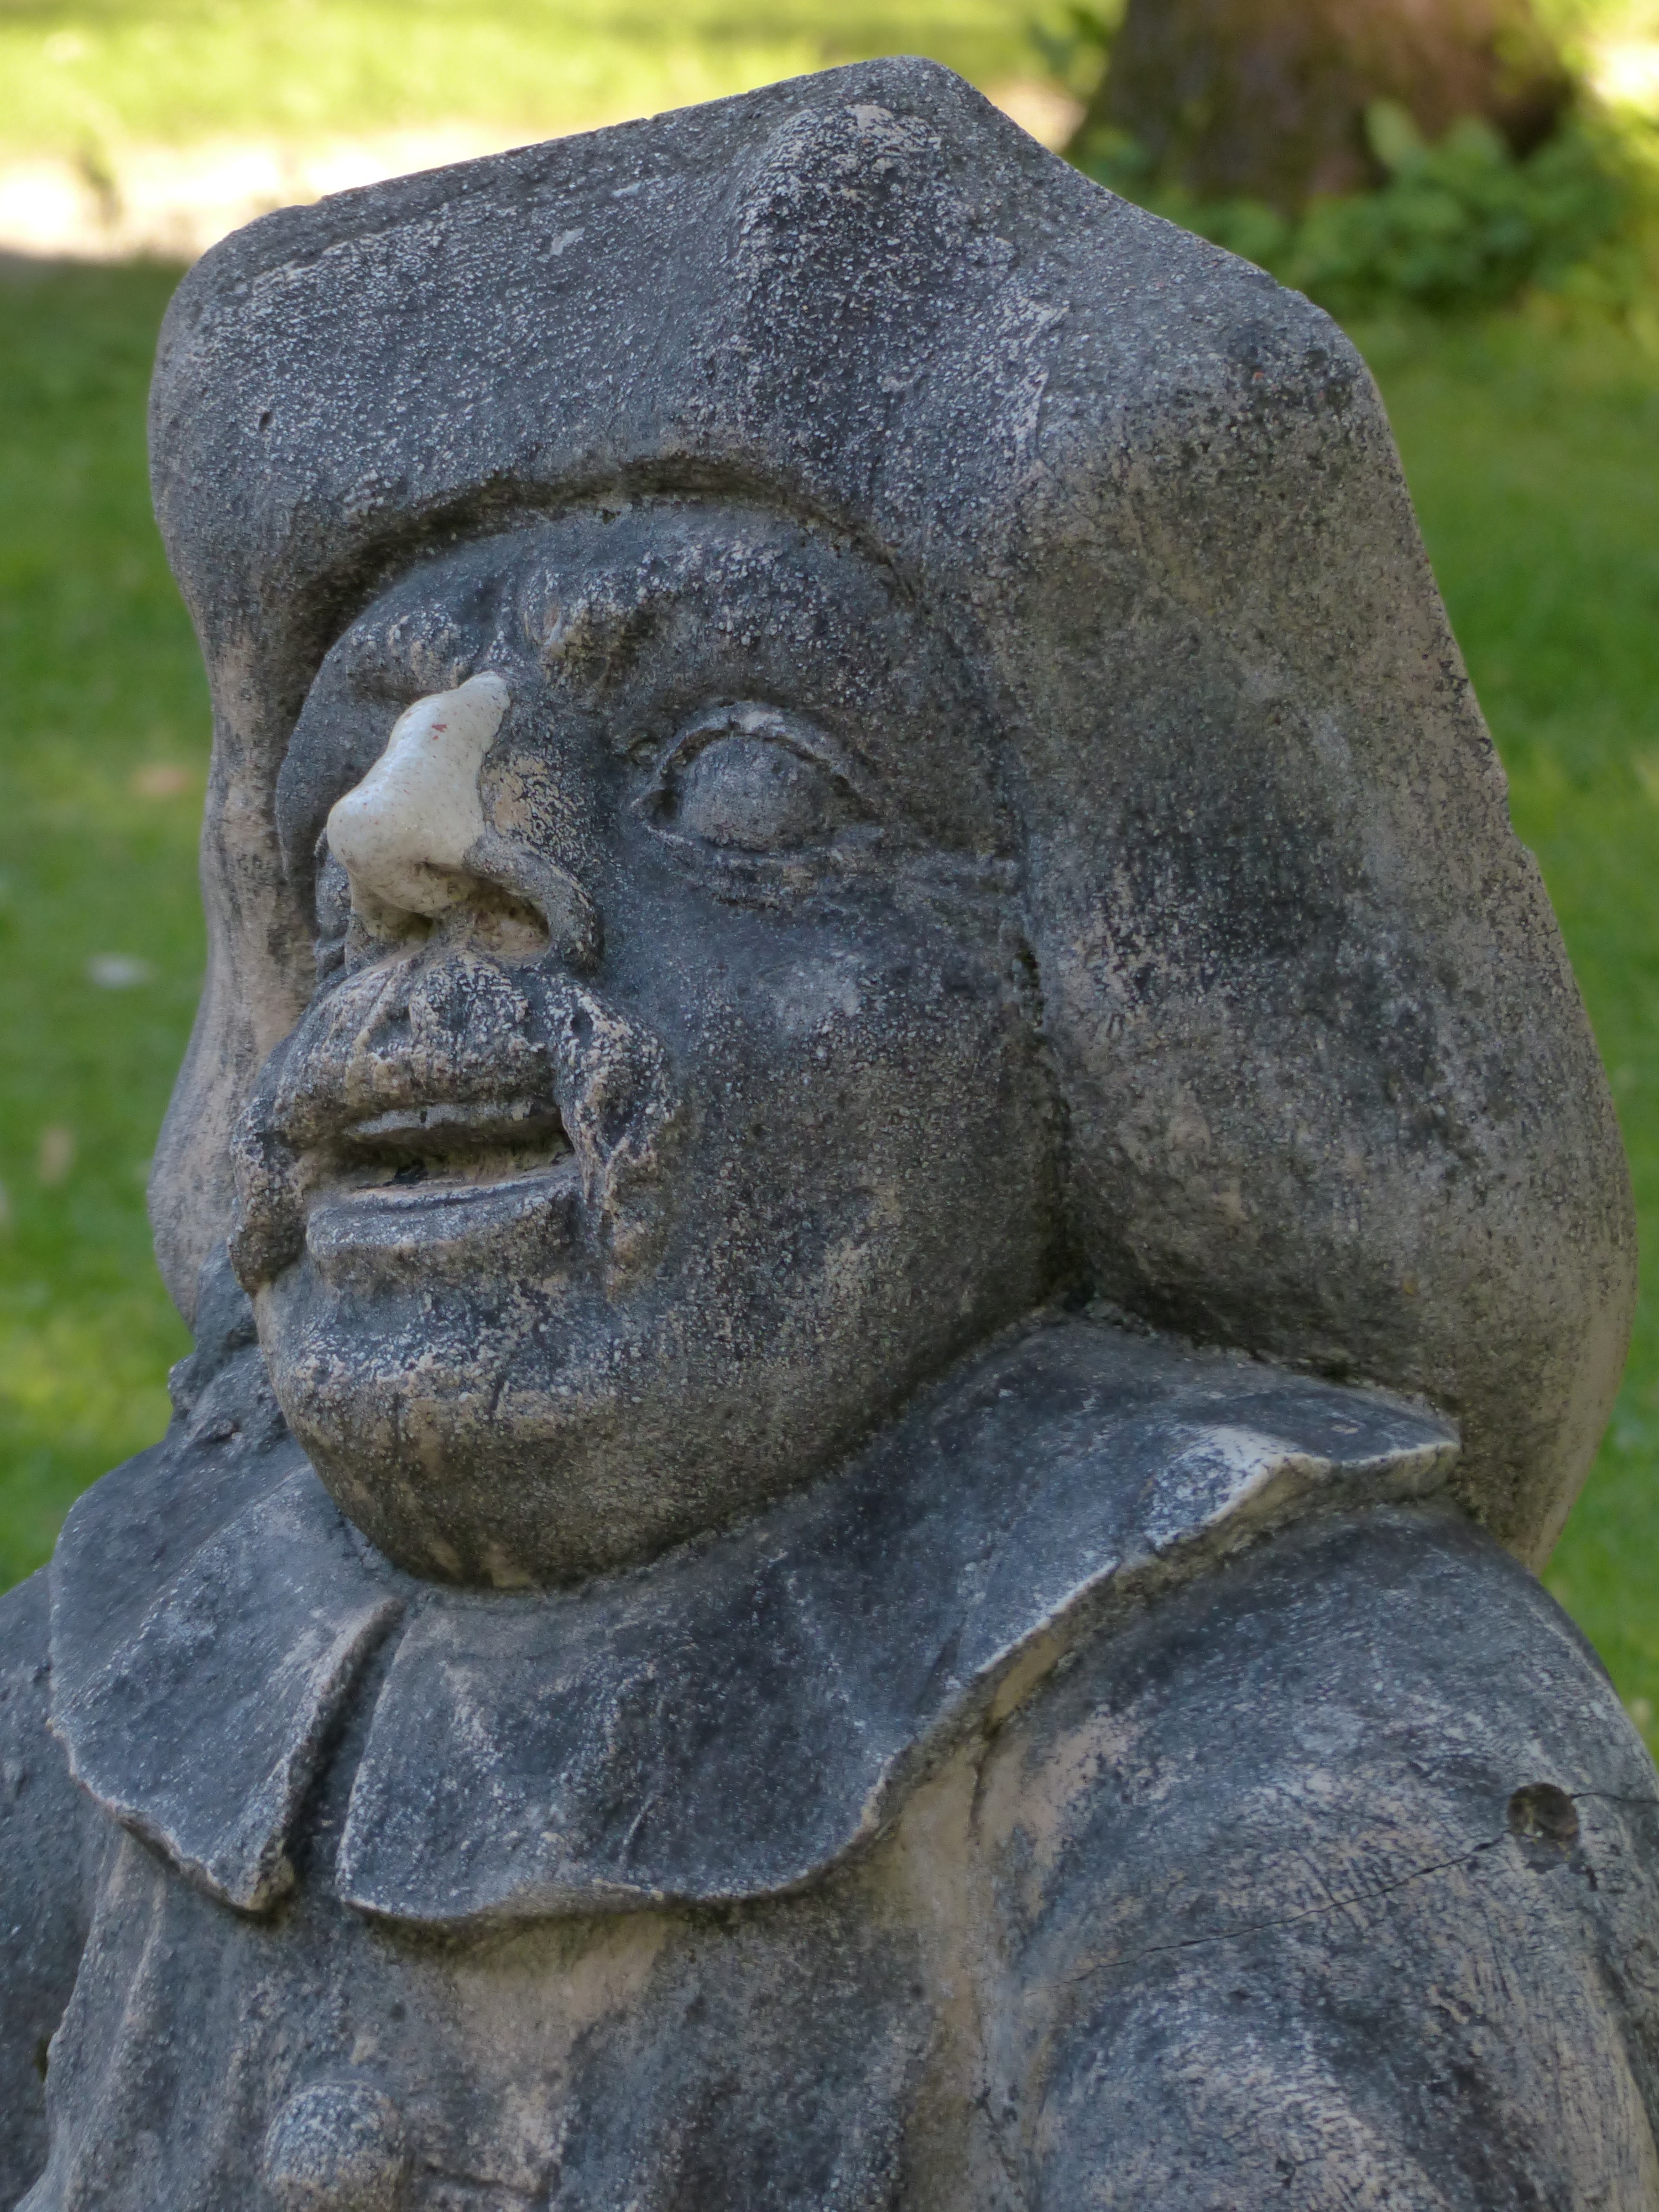
rock, stone, monument, statue, globe, sculpture, art, figure, temple, dwarf, carving, gnome, stone statue, baroque, salzburg, stone figure, archaeological site, stone carving, ancient history, mirabell gardens, zwergelgarten